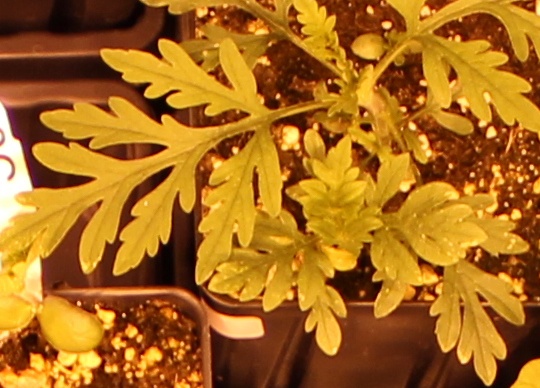
Label: Ragweed